Pink ribbon

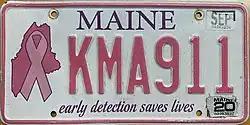
Pink ribbon on a Maine license plate, with the slogan "Early detection saves lives"

Each October, many products are emblazoned with pink ribbons, colored pink, or otherwise sold with a promise of a small portion of the total cost being donated to support breast cancer awareness or research.